Huon Peninsula campaign

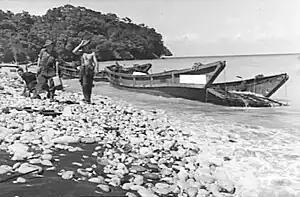
Two soldiers walk along a beach beside the wrecked remains of a number of barges

The main elements of the Japanese counterattack had penetrated the forward and thinly stretched Australian lines throughout the previous night. The Japanese exploited the gaps in the line between the 2/28th Infantry and the 2/3rd Pioneer Battalions, and launched an attack towards the coast with the objective of capturing the high ground west of Scarlet Beach, and splitting the Australian forces at Katika.